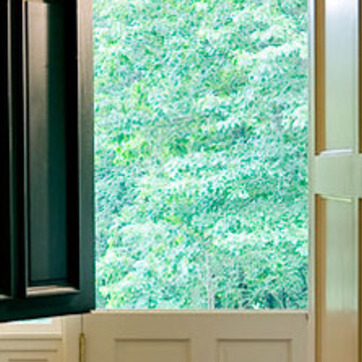
Material: foliage